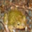
Label: frog